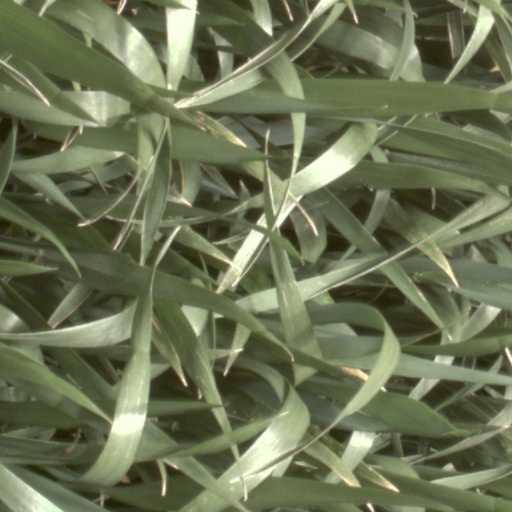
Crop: wheat